Aniversario: Never Compromise

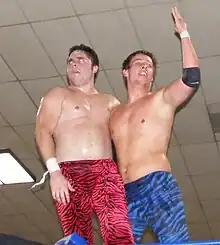
(Left to right) Shane Matthews and Scott Parker of 3.0, the defending Campeones de Parejas, heading into Aniversario: Never Compromise

The third title match for Aniversario: Never Compromise was announced on May 18 and saw Pieces of Hate (Jigsaw and The Shard) challenge 3.0 (Scott Parker and Shane Matthews) for the Chikara Campeonatos de Parejas. Following Under the Hood, the "rudo" stable Gekido was effectively dissolved, with assailAnt and Soldier Ant moving onto the Colony: Xtreme Force storyline, while Jigsaw and The Shard became a full-time tag team, dubbing themselves "Pieces of Hate". For the first four months of 2013, Jigsaw and The Shard continued their rivalry with Mike Quackenbush from 2012, culminating in a main event tag team match on April 6, where they were defeated by Quackenbush and his surprise tag team partner, Jushin Thunder Liger. Now with zero points, Jigsaw and The Shard began their climb back up towards a shot at the Campeonatos de Parejas by defeating assailAnt and Fire Ant of The Colony on May 4. In Chikara, teams need three points, or three back-to-back wins, in order to be eligible to challenge for the promotion's tag team championship, the Campeonatos de Parejas. On May 18, Pieces of Hate took part in the 2013 Tag World Grand Prix, defeating Da Soul Touchaz (Acid Jaz and Marshe Rockett) in the opening round, AC/DC (Arik Cannon and Darin Corbin) in the second round and, after receiving a bye in the semifinals, The Young Bucks (Matt Jackson and Nick Jackson) in the finals to win the tournament, racking up four points in the process. Following the win, Jigsaw announced that they were cashing in their points and challenging the defending Campeones de Parejas, 3.0, for the title at Aniversario: Never Compromise. The match was made official three days later. As with all matches for the Campeonatos de Parejas, the match would take place under two out of three falls rules.